Vahram Manavyan

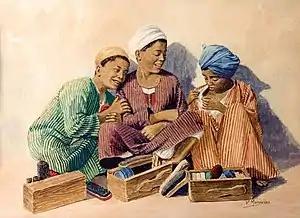
Little Shoe Polishers

Vahram Manavian (Born Constantinople, Ottoman Turkey 1880 – died Cairo, Egypt 1952) was an Ottoman and Egyptian painter of Armenian descent.